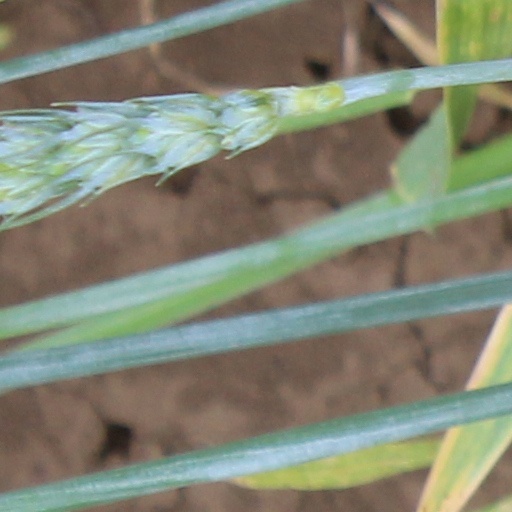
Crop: wheat